Cooper T39

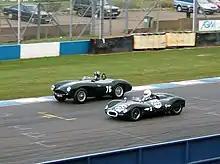
A Cooper T39 'Bob-tail' (right) alongside an Aston Martin DB3S, during a historic race meeting at Donington Park in 2007

Cooper's own route into Formula One was somewhat unorthodox. Following on from producing the Vanwall Maddock began work on a new sportscar, designed around Coventry Climax's new "FWA" 1,098 cc inline-four engine. Maddock and John Cooper decided to adapt the Mark IX Formula Three chassis to accept the larger, more powerful engine, retaining the engine mounted behind the driver and the driver's seat on the car's centre-line, per the single-seaters arrangement. The T39 chassis consequently featured Cooper's curved tube design, with the upper longerons sweeping up from the front suspension mounts, passing on either side of the driving position and engine, before looping back down the rear suspension. The passenger seat, mandated by sportscar rules of the time, was mounted outboard of the chassis on the driver's left.